Galerie Neue Meister

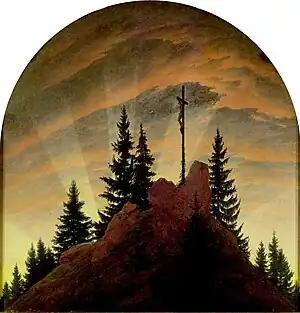
"Cross in the Mountains (Tetschen Altar)" by Caspar David Friedrich, 1808

The collection began as part of the Dresden Painting Gallery. The purchase of contemporary works, creating the "Modern Department", was stepped up in 1843 under Bernhard von Lindenau, director of the Royal Museums, who personally donated 700 talers each year for this purpose. The Academic Council, responsible for the gallery and the Academy of Fine Arts, also contributed 50 percent of the proceeds from its exhibitions towards new purchases. However, these funds were only enough for limited acquisitions, mostly restricted to German works.